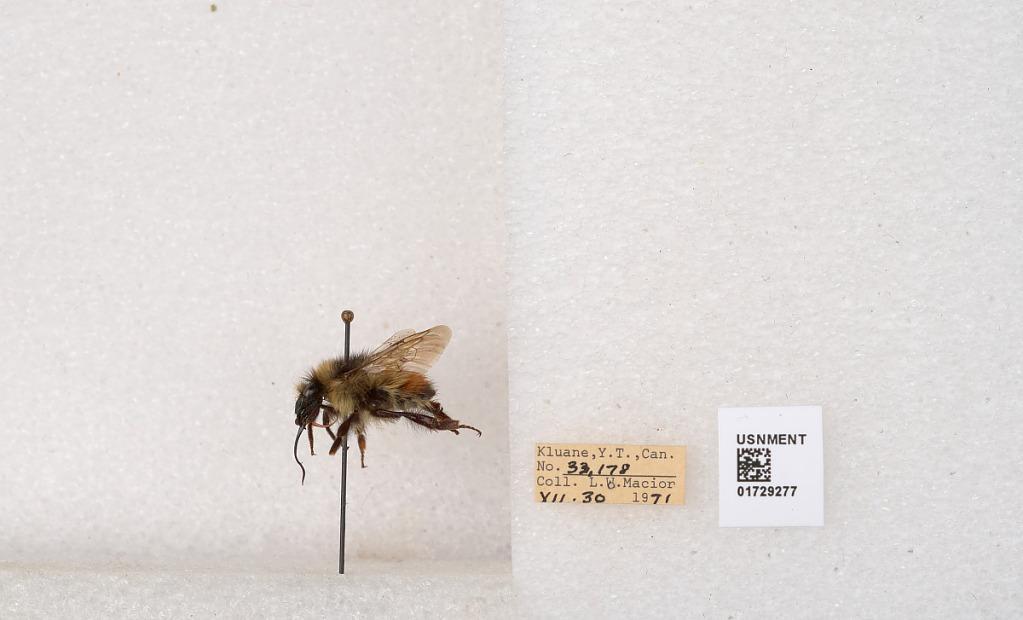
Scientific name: Bombus flavifrons Cresson
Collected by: L. Macior
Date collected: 1971-7-30
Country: Canada
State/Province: Yukon Territory
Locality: Kluane National Park and Reserve
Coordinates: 60.7493, -139.504